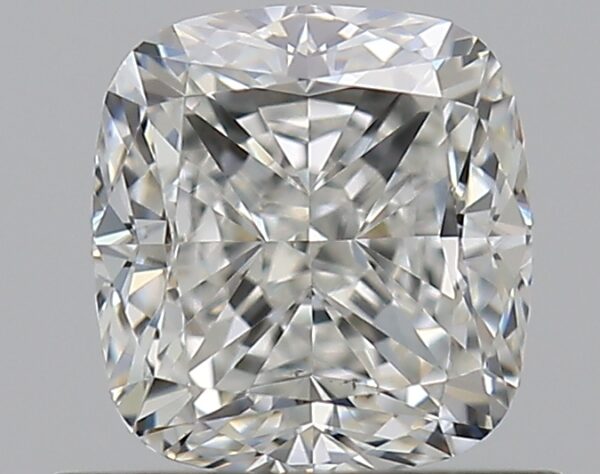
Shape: cushion
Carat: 0.7
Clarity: VS2
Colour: H
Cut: VG
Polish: EX
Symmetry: VG
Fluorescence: F
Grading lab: GIA
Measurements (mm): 5.03 x 4.68 x 3.36